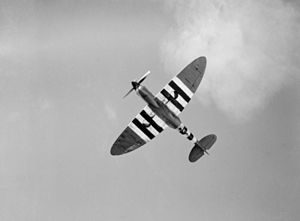
Luftkrigen under Operation Overlord / Luftkrigen efter D-dag / Slaget om Caen
Et Supermarine Spitfire fotorekognosceringsfly med invasionsstriber, juli 1944
Luftkrigen under Operation Overlord hører sammen med Slaget om England, den strategiske bombeoffensiv mod Tyskland og hangarskibskrigen i Stillehavet til de vigtigste luftslag under 2. verdenskrig. Den foregik mellem juni og august 1944 under de Allieredes landgang i Nordfrankrig.